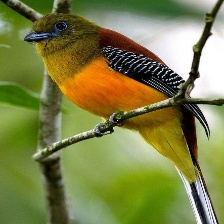
Species: ORANGE BREASTED TROGON
Scientific name: HARPACTES ORESKIOS